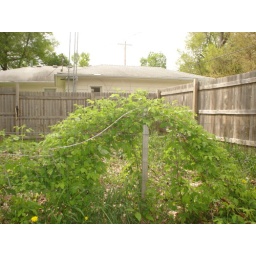
These voluntary raspberries came up along the garden fence in my backyard. No fruit yet.